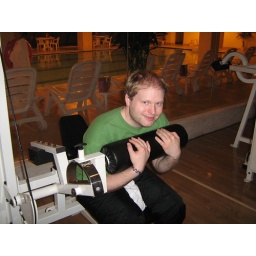
Here I'm working out in the Sea Party exercise room. You can see the pool through the glass wall in the back.